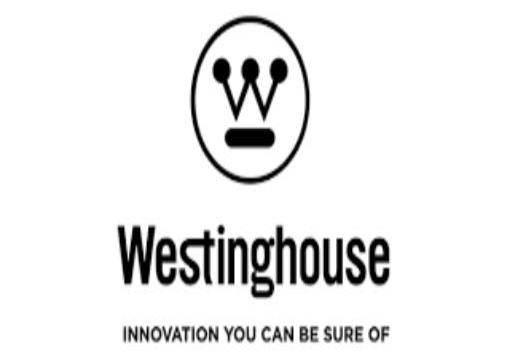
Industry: Electronic